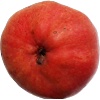
Label: Pear Red 1